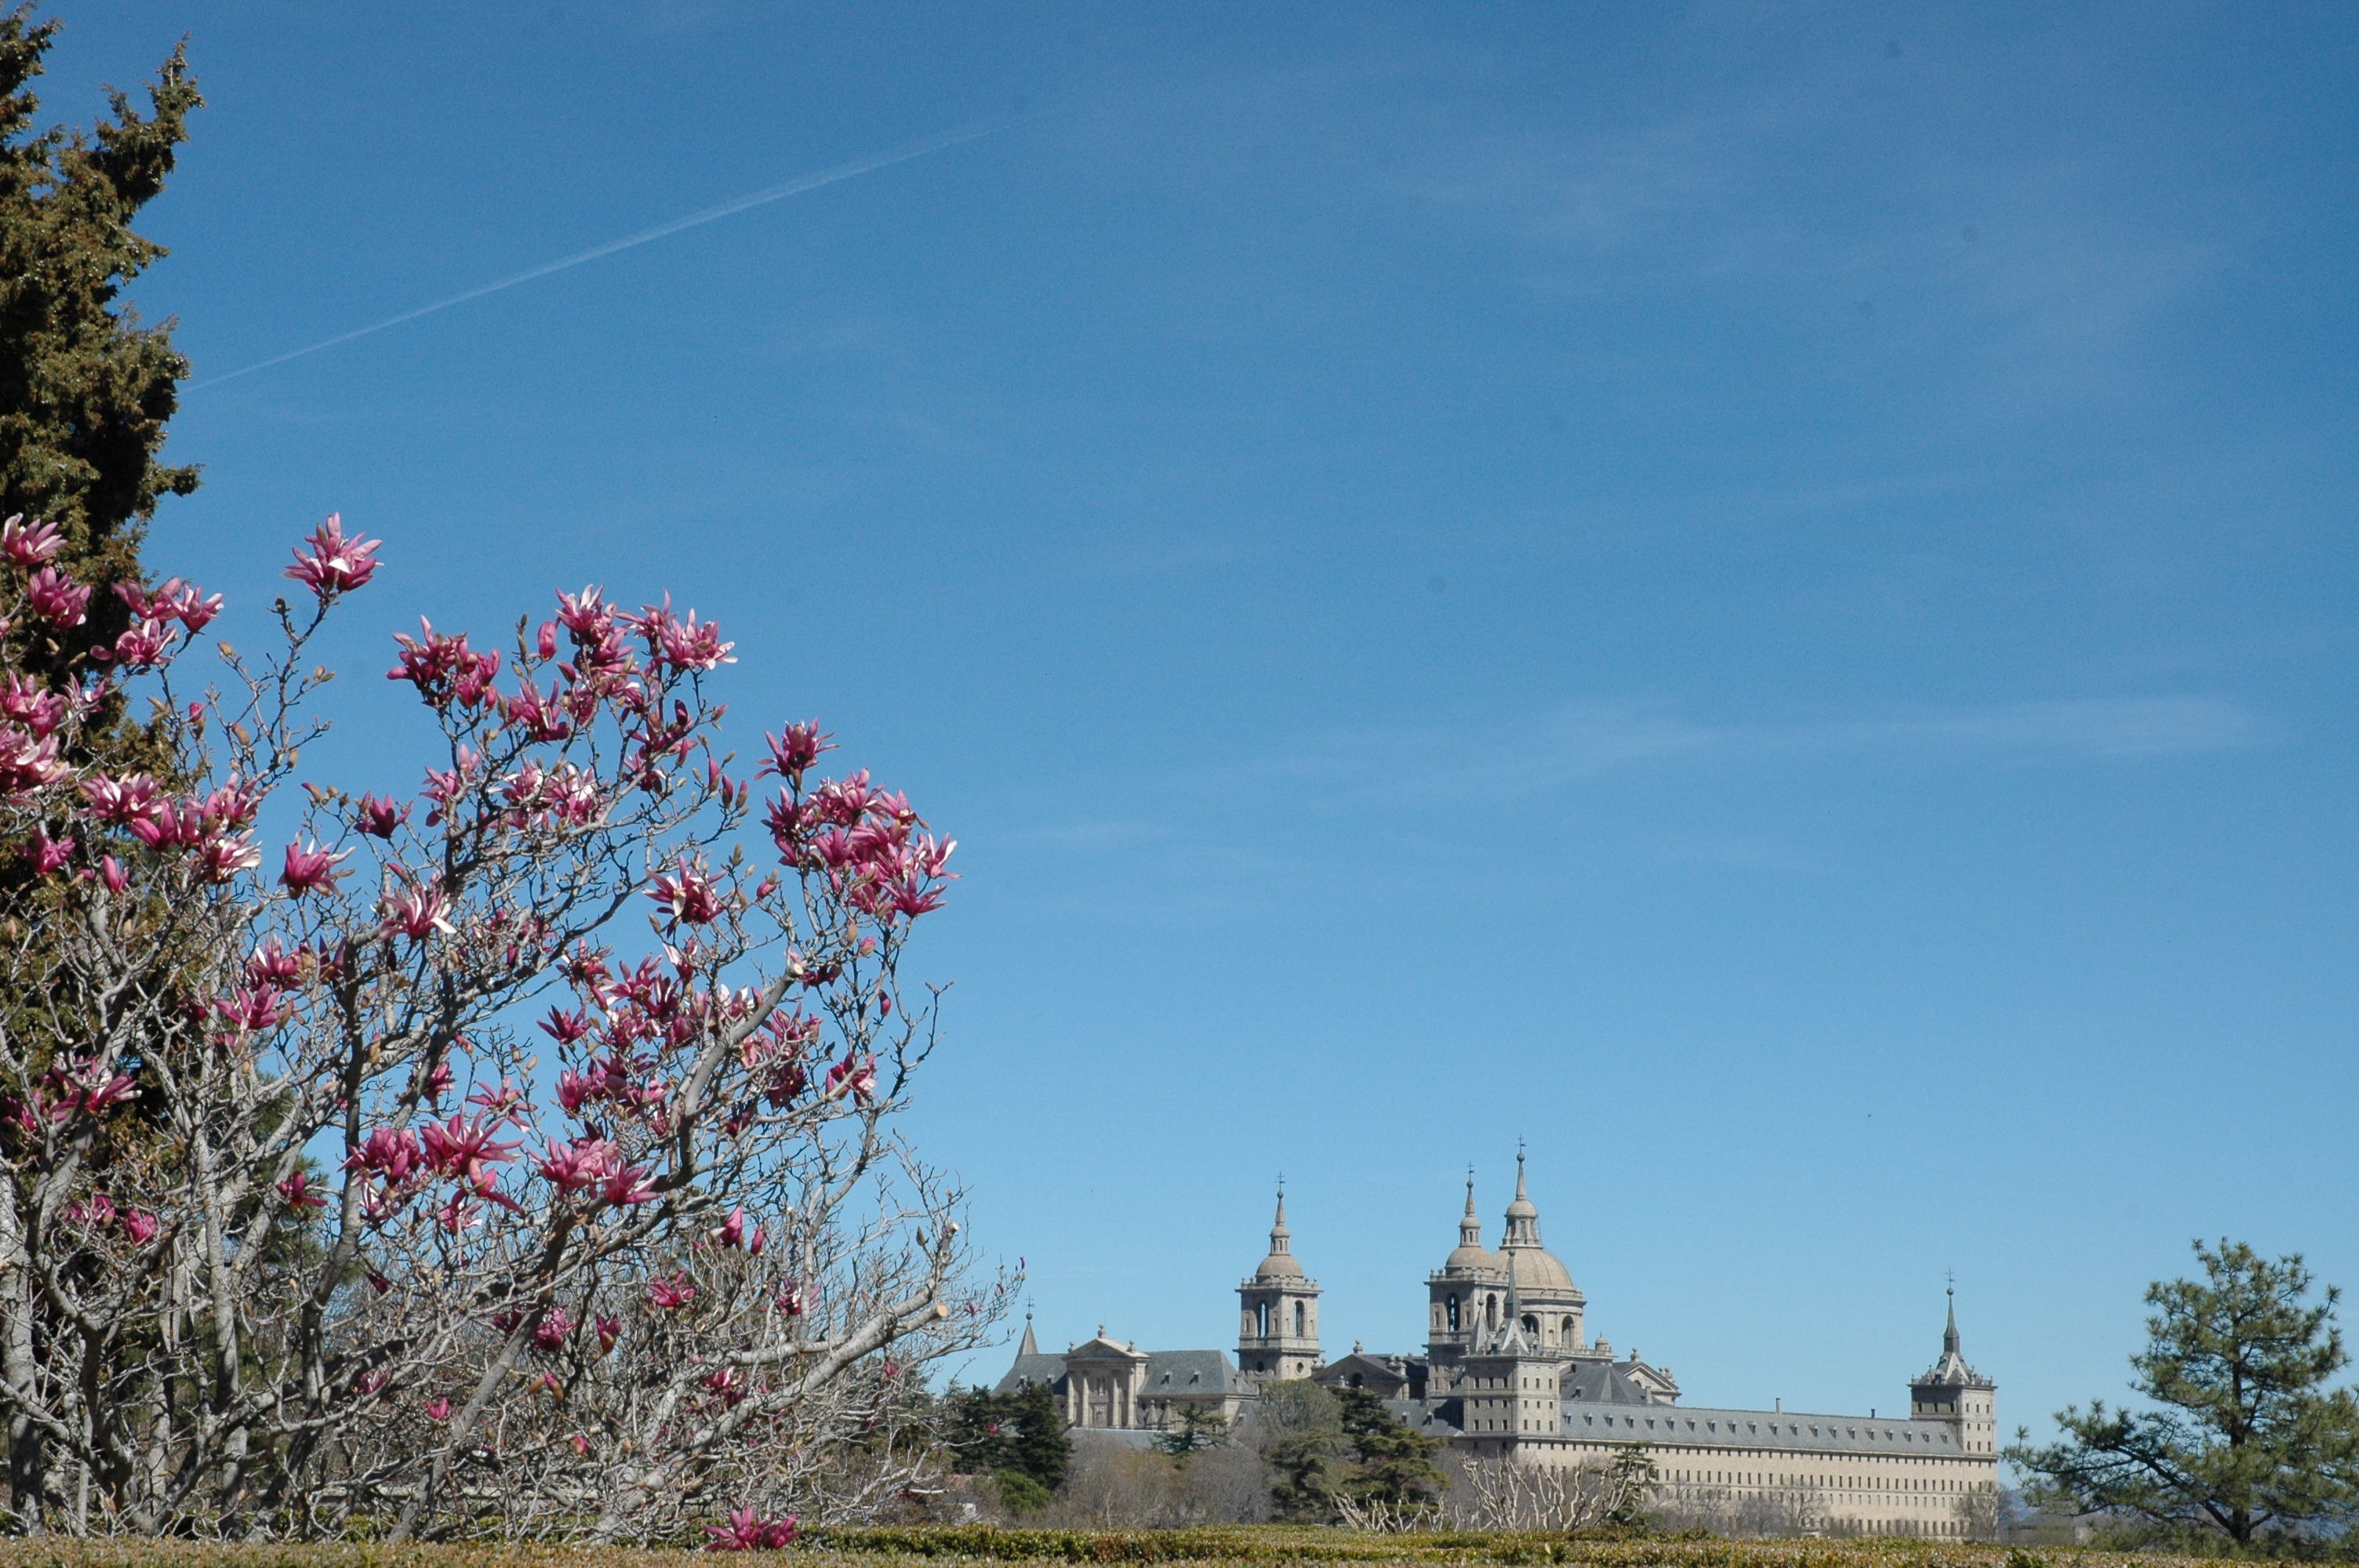
landscape, tree, blossom, architecture, plant, sky, flower, monastery, dump, heritage, el escorial, san lorenzo